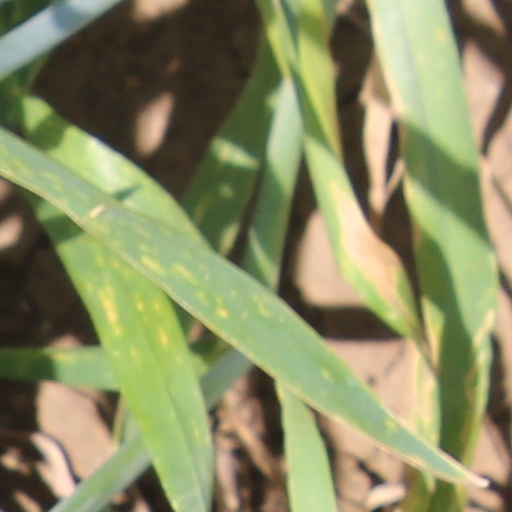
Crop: wheat